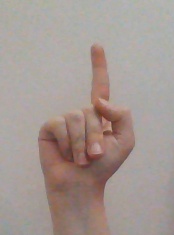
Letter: bb